Arare
Also known as:
ca - Catalan: Arare
da - Danish: Arare
de - German: Arare
eo - Esperanto: Arare
es - Spanish: Arare
fa - Persian: آراره
fr - French: Arare
gn - Guarani: Arare
id - Indonesian: Arare
it - Italian: Arare
ja - Japanese: あられ
jv - Javanese: Arare
ko - Korean: 아라레
ms - Malay: Arare
pa - Punjabi: ਅਰਾਰੇ
th - Thai: อาราเระ
tr - Turkish: Arare
uk - Ukrainian: Араре
yue - Cantonese: 霰餅
zh - Chinese: 霰餅
Category: snack, rice (rice cracker)
Cuisine: Japanese
Associated cuisines: Japanese
Area: Japan
Countries: Japan
Region: Eastern Asia

This snack is a type of bite-sized cracker made from glutinous rice and flavored with soy sauce.

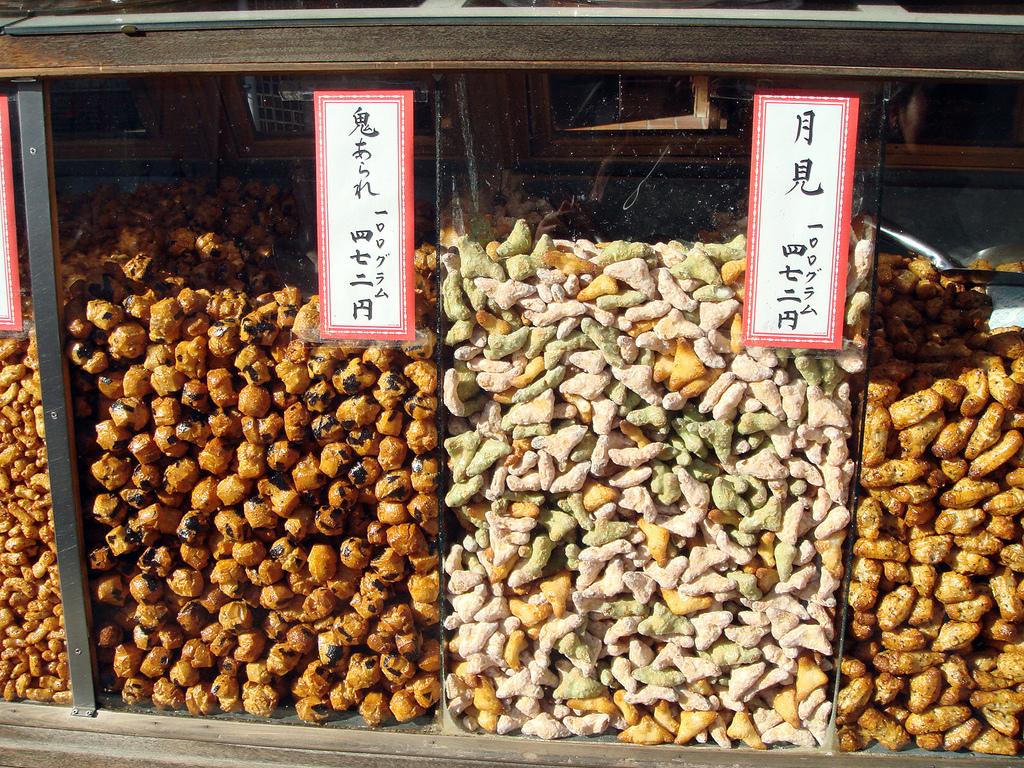
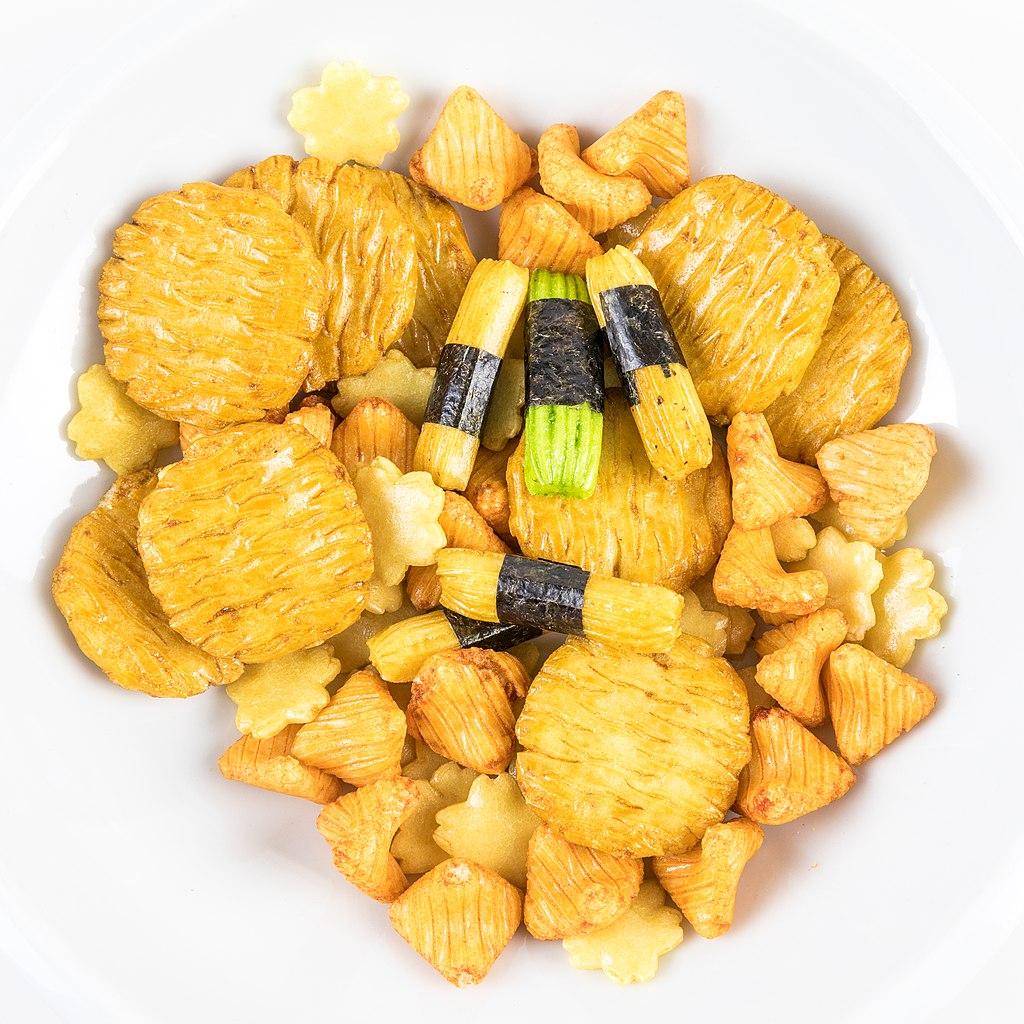
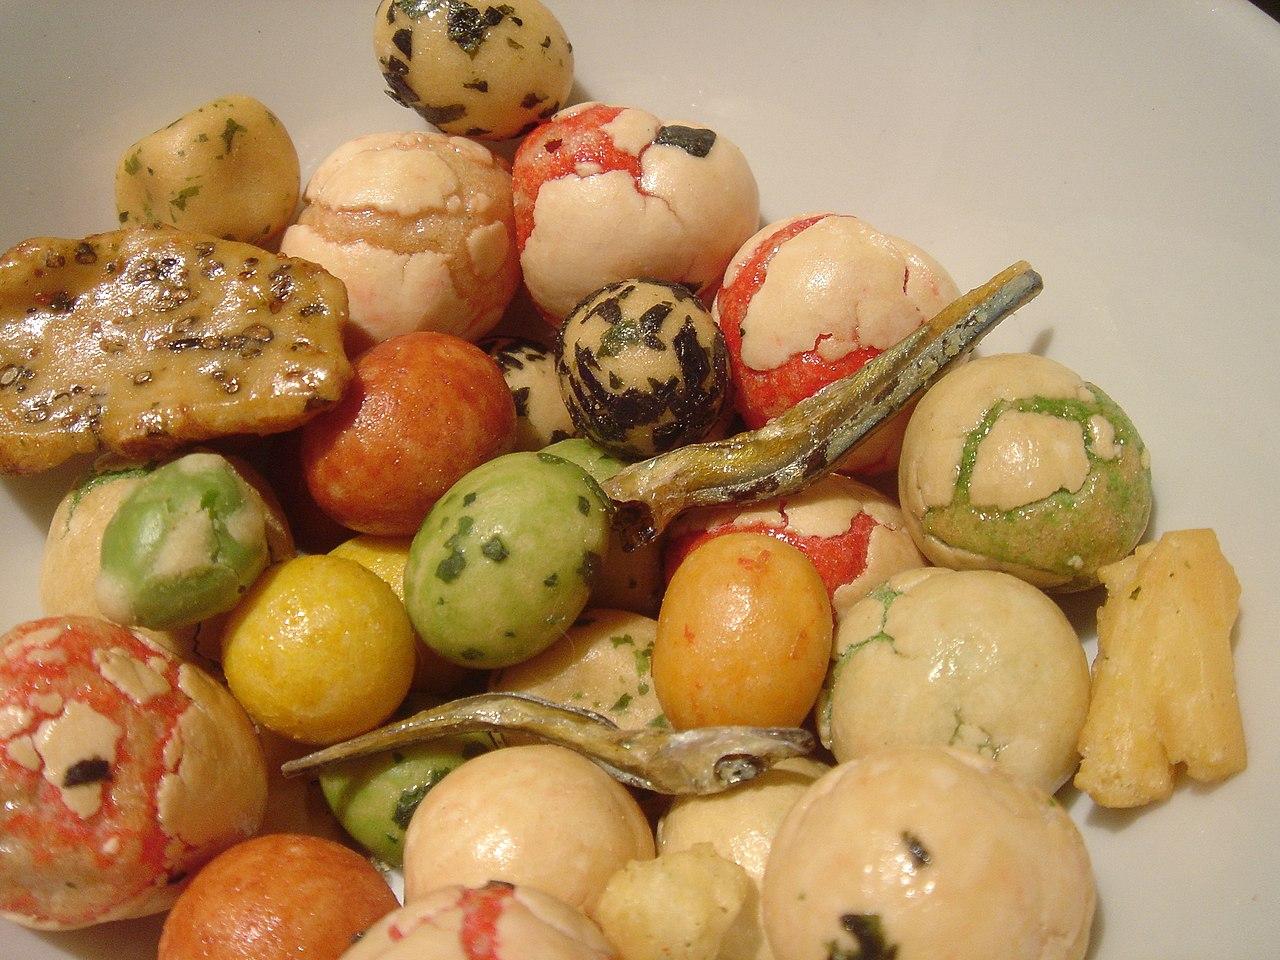
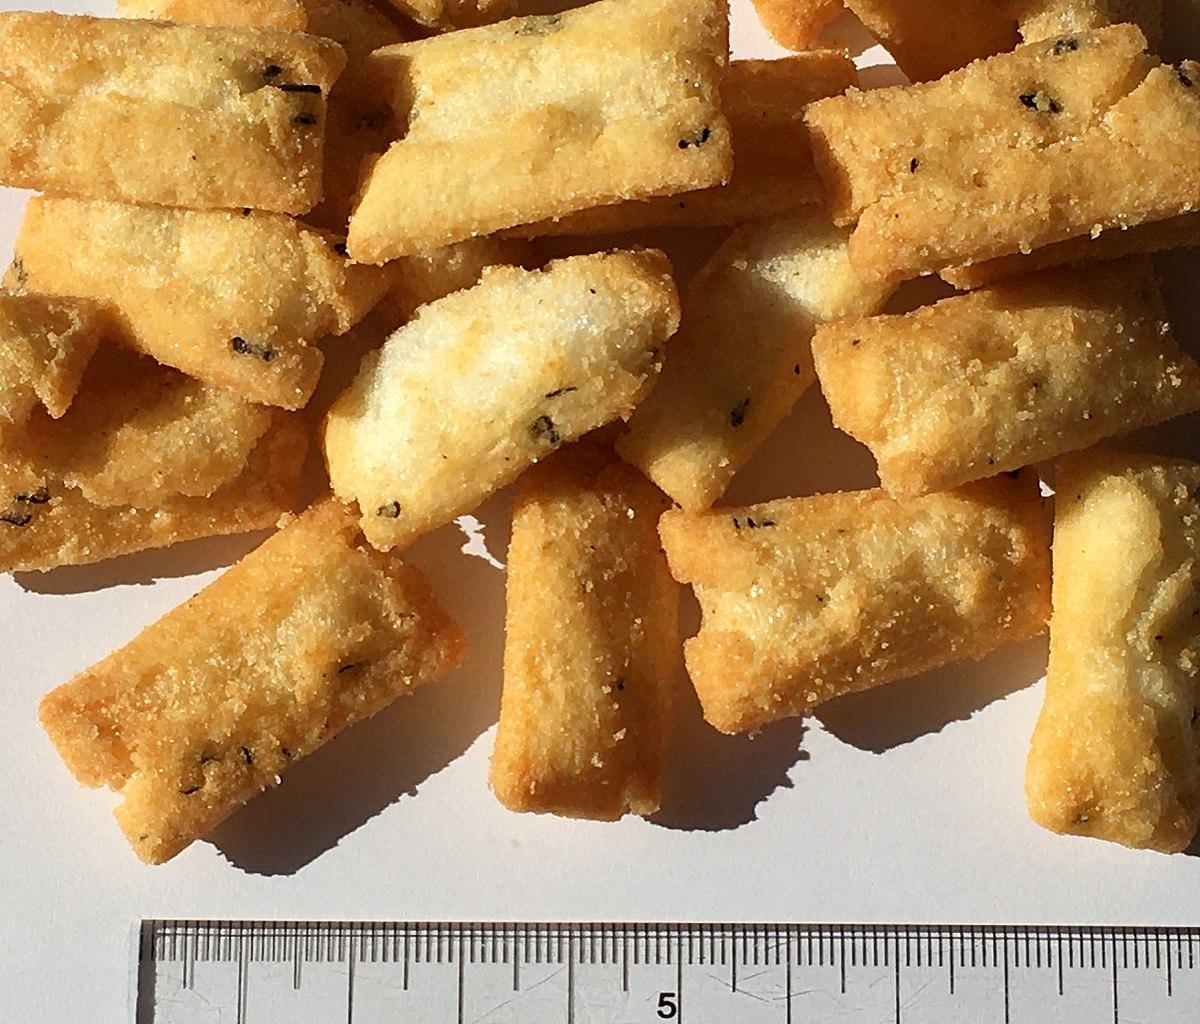
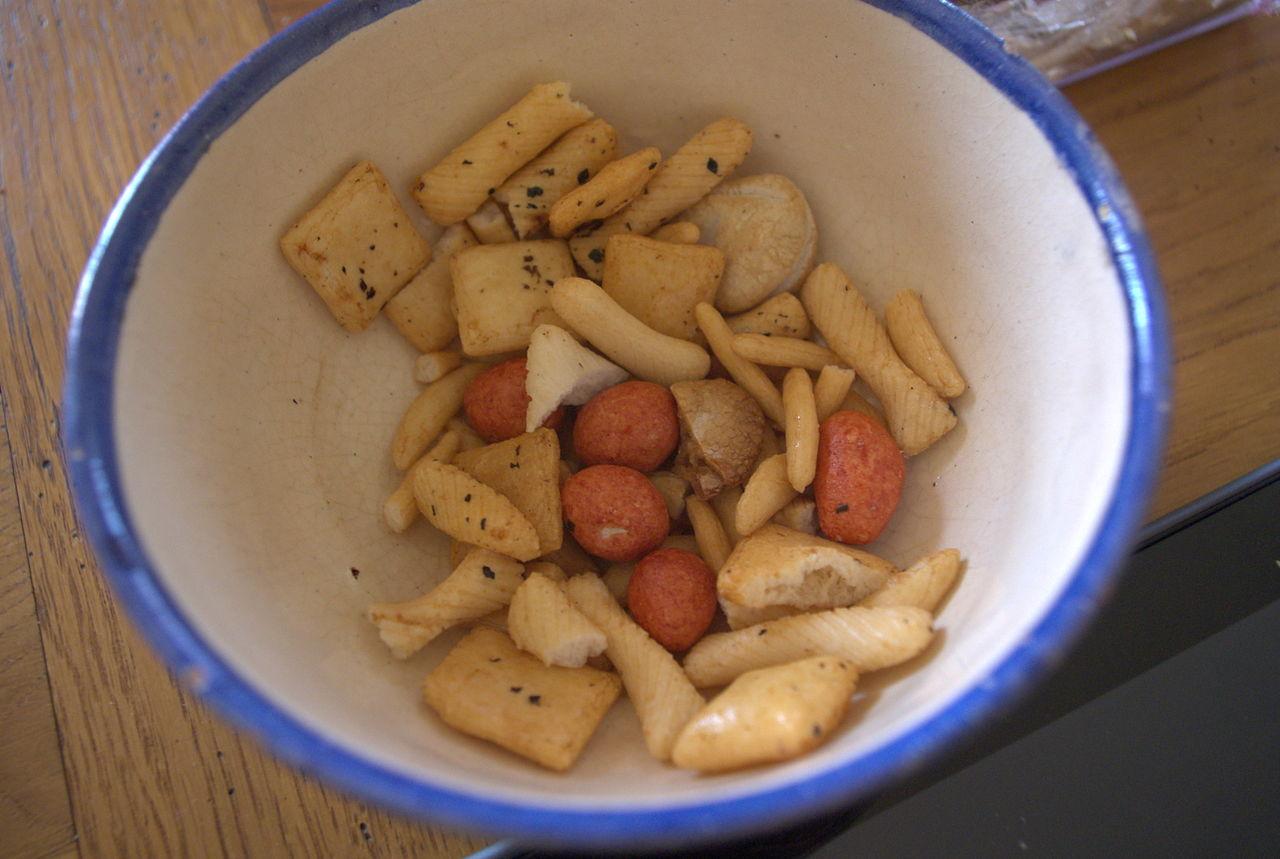